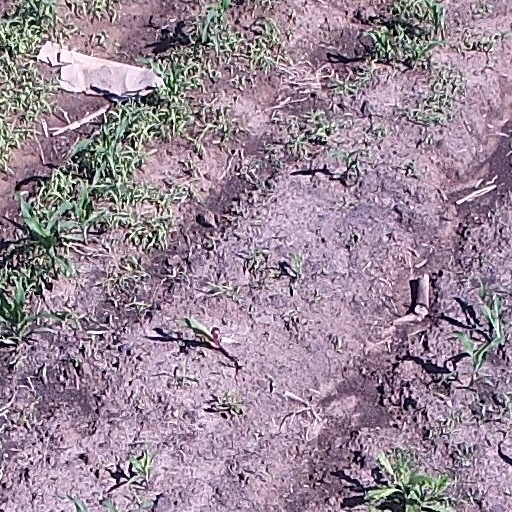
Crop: maize; corn